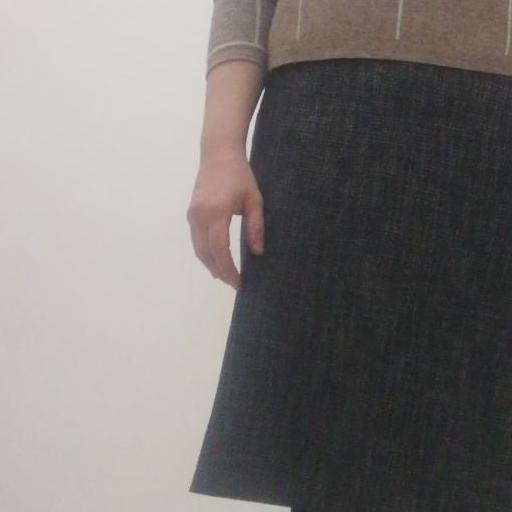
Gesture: no_gesture